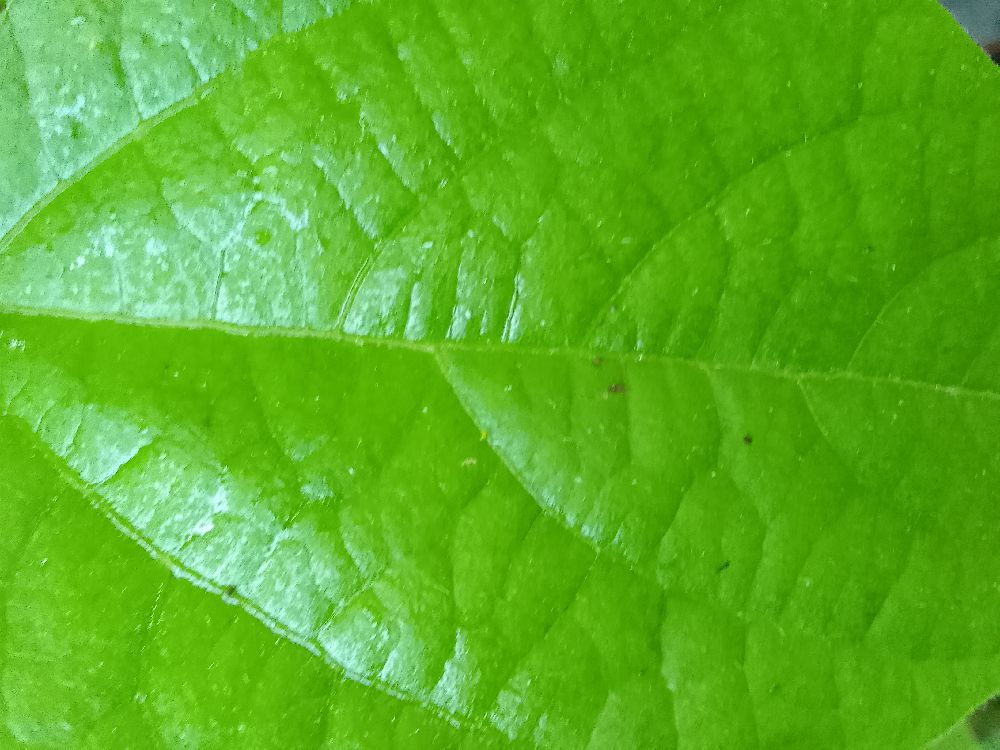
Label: healthy